Telpek

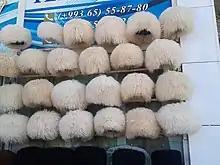
Telpeks in Turkmenistan

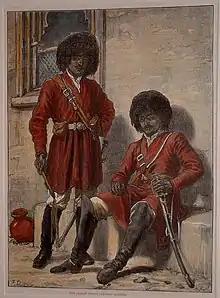
Afghan soldiers from Herat in 1879 wearing the telpek as part of their uniform

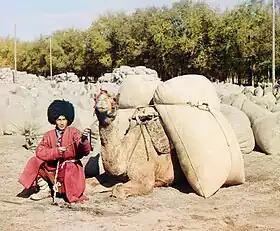
Turkmen man wearing a black telpek

The telpek is an item of headgear that is part of the traditional clothing of the Turkmens. It is widespread in Turkmenistan but is also popular with the Turkmens of Afghanistan and Iran. In Afghanistan in particular, it is also worn by the non-Turkmen population, such as the Pashtuns and the Persian-speaking population in the west of the country.